SMS Baden (1880)

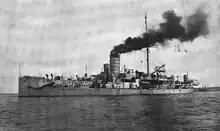
after her reconstruction

By 1892, Admiral Max von der Goltz, the commanding admiral of the Imperial Naval High Command, had appointed "KzS" Alfred von Tirpitz as his chief of staff. Tirpitz set out to develop modern fleet tactics. "VAdm" Wilhelm Schröder replaced Deinhard as the fleet commander aboard in May. At the same time, "KzS" Claussen von Fink replaced Hornung as the ship's commander, though he remained in the position for just three months before he died. He was in turn replaced by "KzS" Ernst Fritze. The fleet's training activities were interrupted in early June by another visit by the Russian tsar, during which Alexander III came aboard in Kiel. The autumn fleet maneuvers were redesigned at Tirpitz's direction, and Goltz oversaw them as the commanding admiral. He and Tirpitz observed the exercises from the artillery training ship . The assembled fleet of ten ironclads, three corvettes, five avisos, and twenty-eight torpedo boats carried out a series of experimental maneuvers and tests to determine basic questions of fleet tactics. Also in 1892, and received a new blue-gray paint scheme on an experimental basis; it would later be applied to all vessels in home waters in 1895. Unlike in previous years, did not serve as a guard ship in Kiel in 1892.